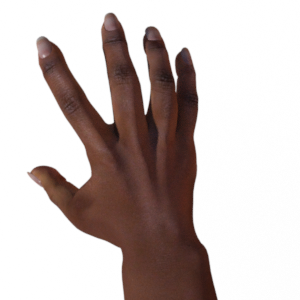
Label: paper